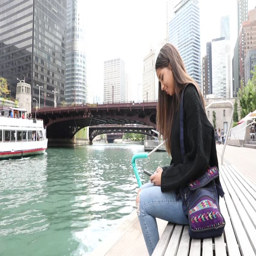
girl texting on the phone in the city .